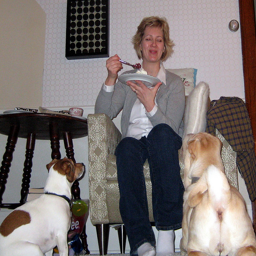
Two brown and white dogs sitting in front of woman eating.
The woman is trying to eat dinner while her dogs beg her for some.
A woman eating a plate of food in front of two begging dogs
A woman is eating while two dogs look at her expectantly.
A woman sitting in a white chair eating food with begging dogs near bye.